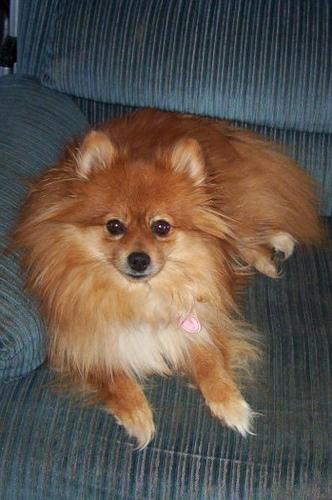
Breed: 1936-n000005-Pomeranian